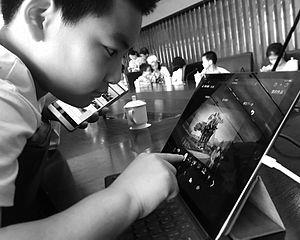
Chine, ville de Wuhan, banlieue de Huashan, mai 2016. Co-conception avec Unlimited Cities DIY. Enfants du projet Natur, architectes
Villes sans limites ou Unlimited Cities sont des méthodes et des applications visant à faciliter l’implication de la société civile dans les transformations urbaines. Unlimited Cities DIY est une évolution open source de l’application en lien avec le New Urban Agenda de la conférence « Habitat III » des Nations unies.